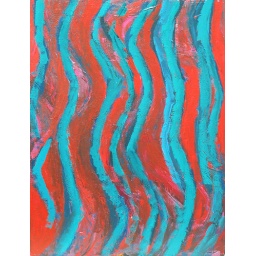
I chose this image because the blue and orange lines are in a pattern